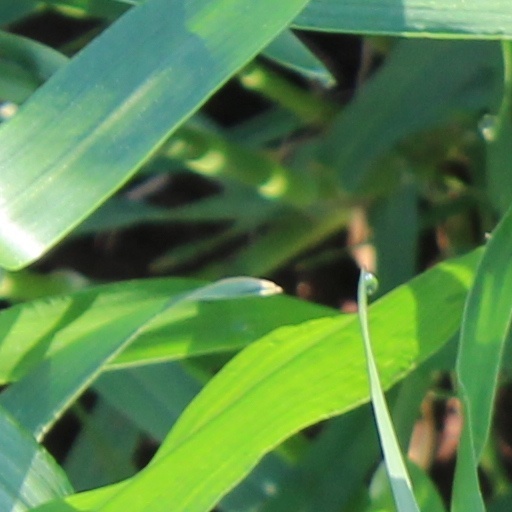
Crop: wheat